Beautiful Justice

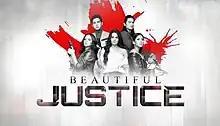
Title card

Beautiful Justice is a Philippine television drama action crime series broadcast by GMA Network. Directed by Mark A. Reyes V, it stars Yasmien Kurdi, Gabbi Garcia, and Bea Binene. It premiered on September 9, 2019, on the network's Telebabad line up. The series concluded on January 24, 2020, with a total of 100 episodes.